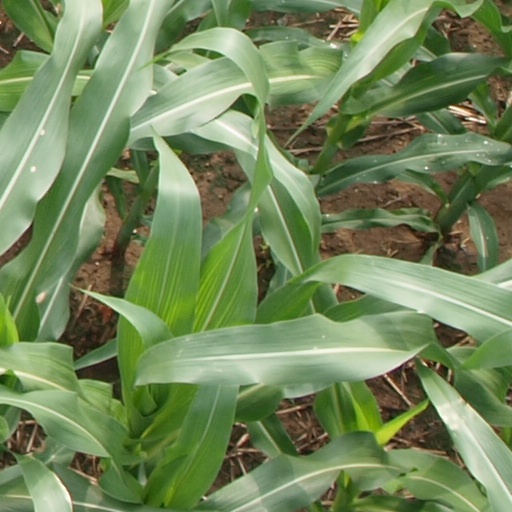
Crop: maize; corn